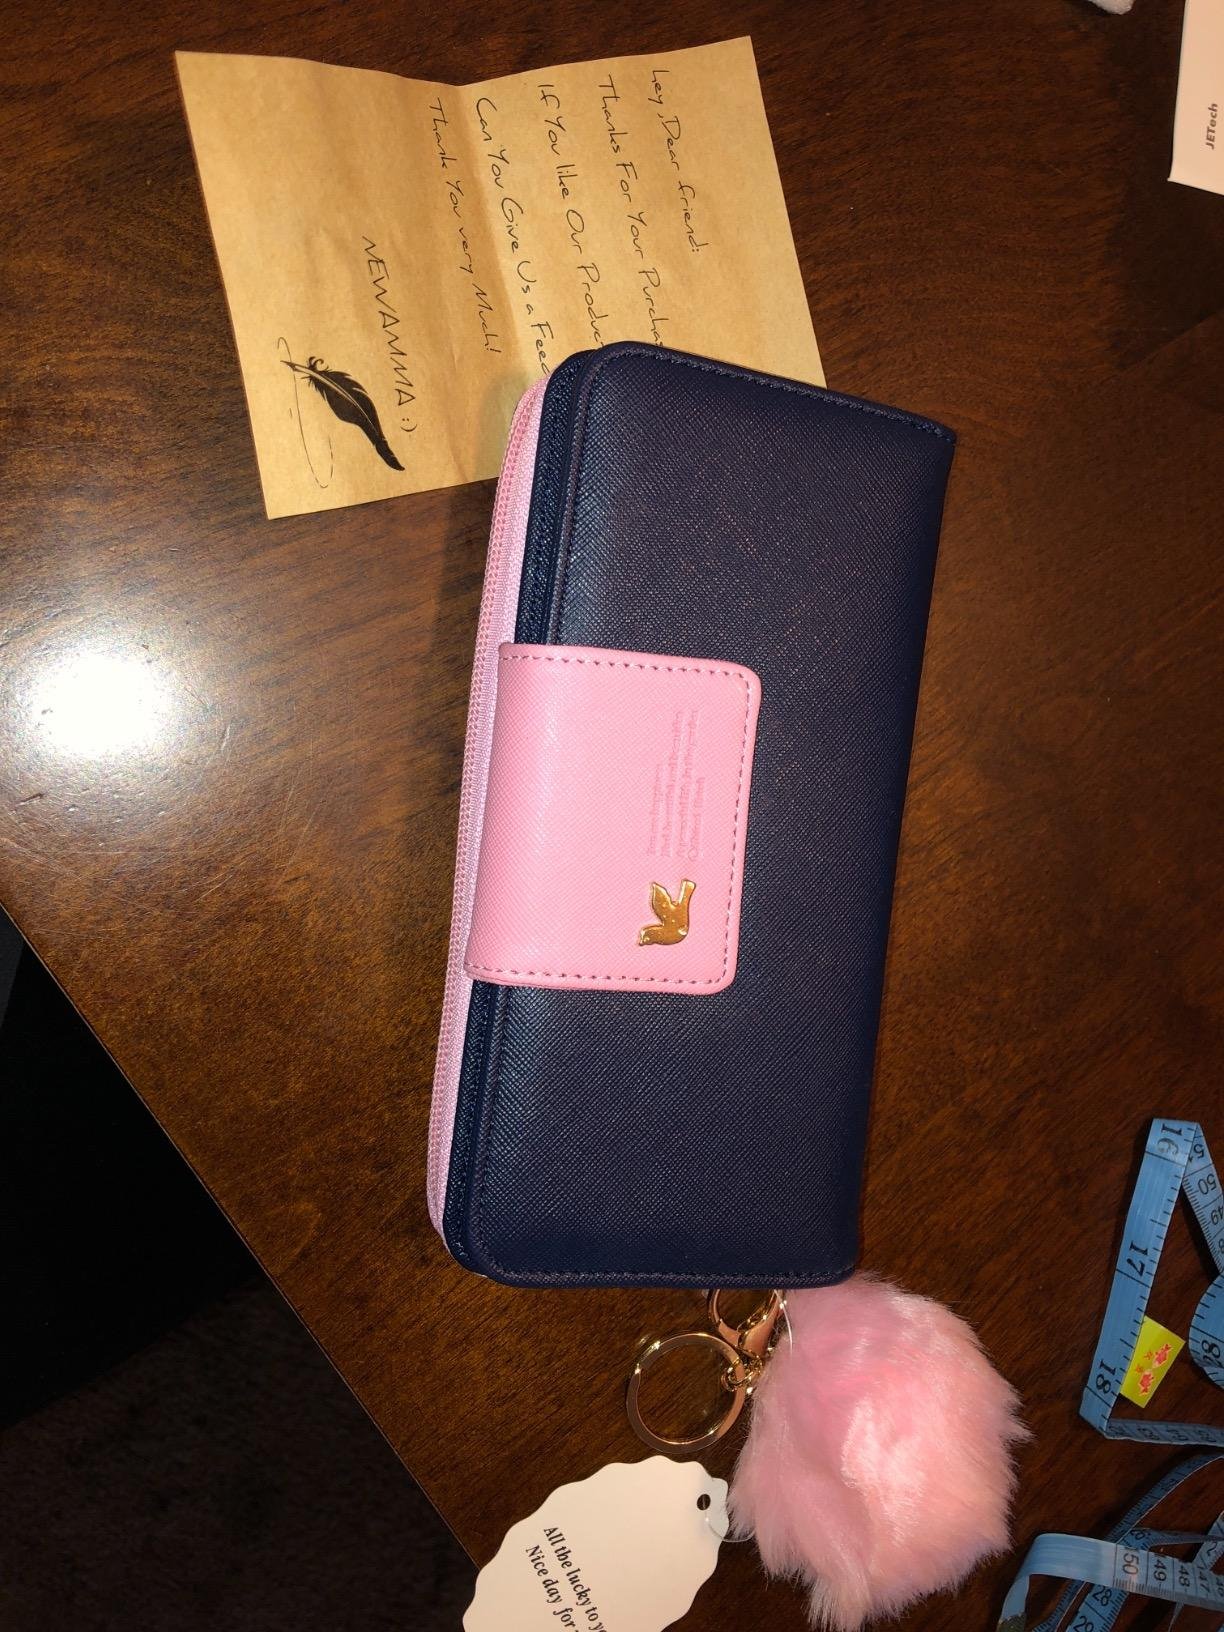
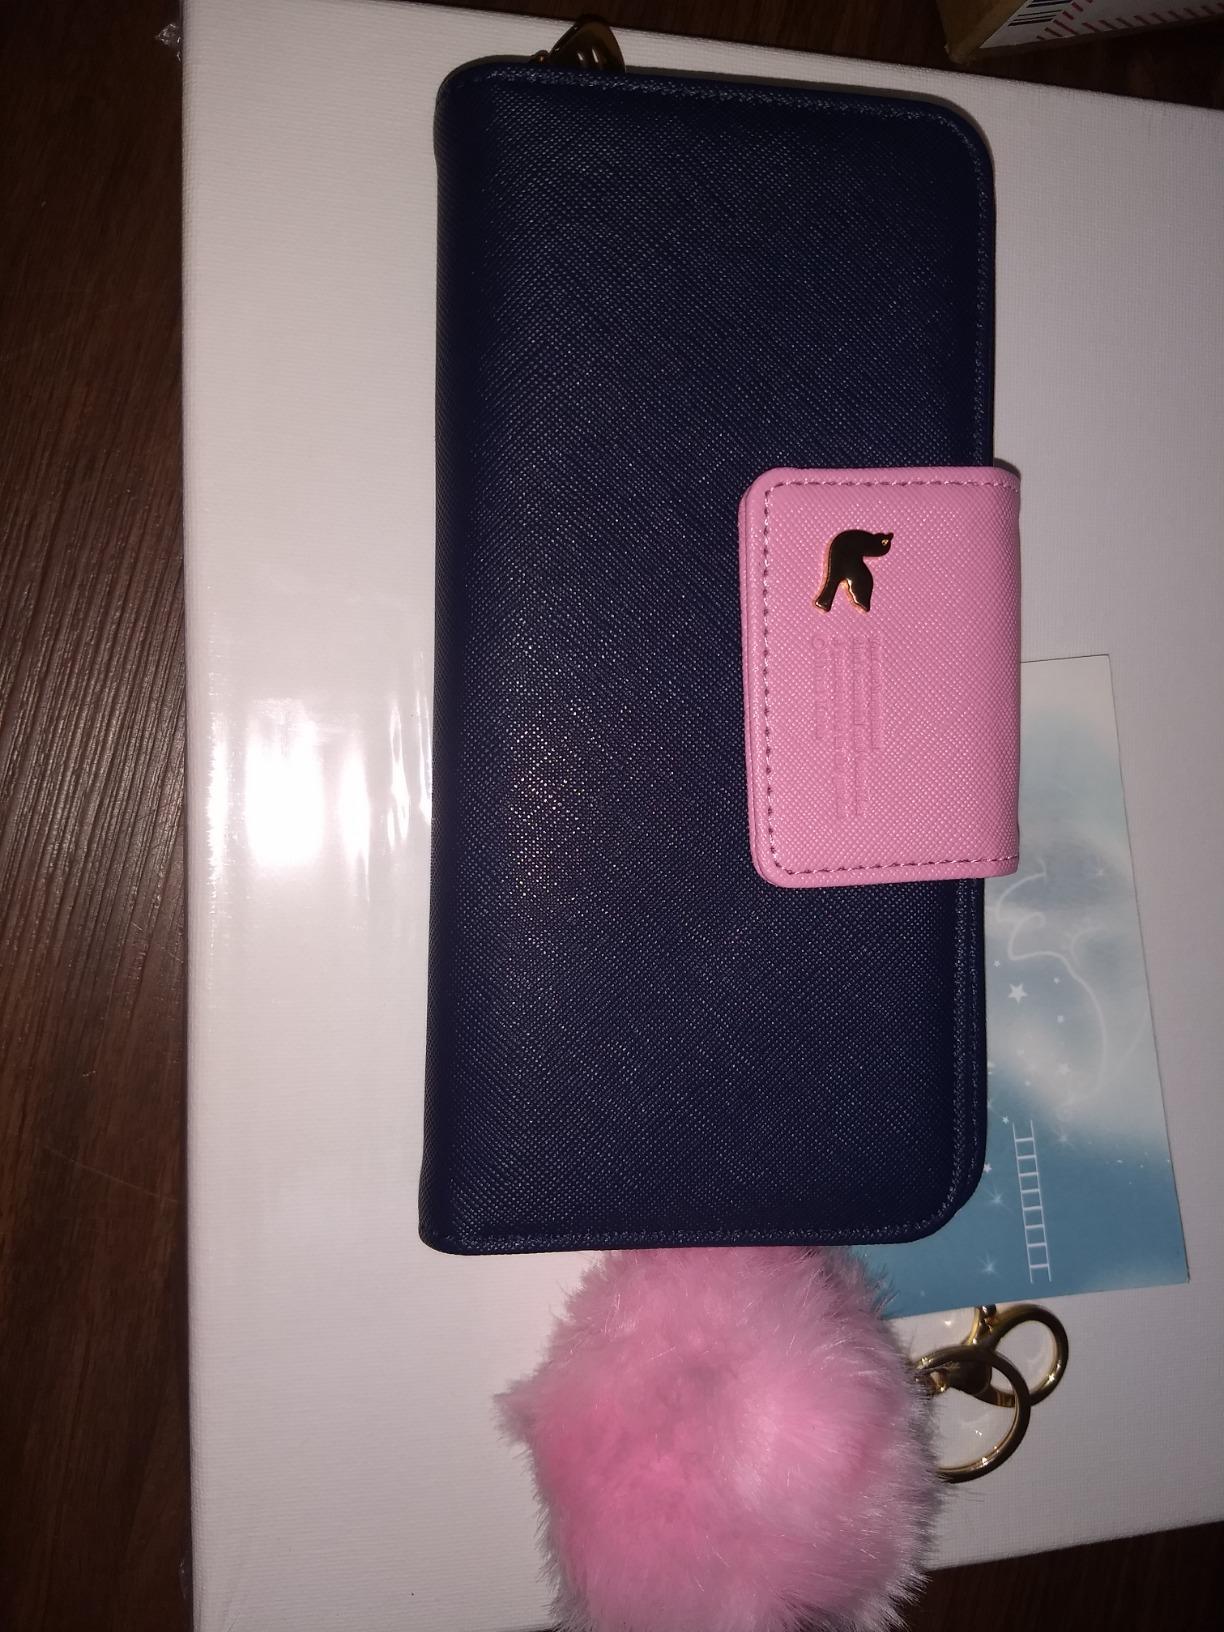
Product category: accessories_handbag
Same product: yes